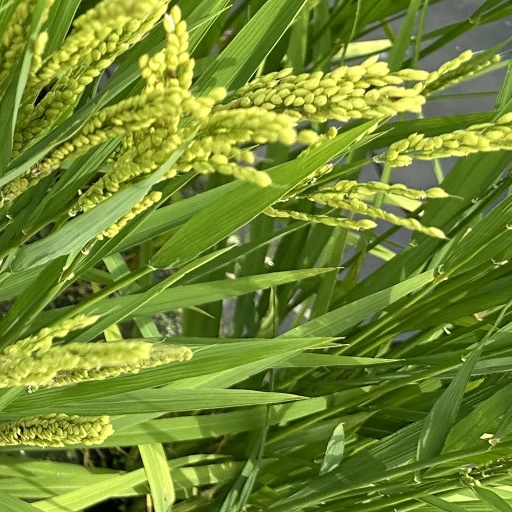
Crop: rice